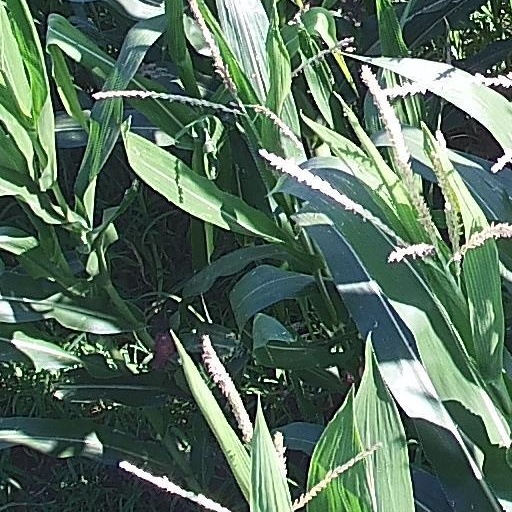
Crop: maize; corn